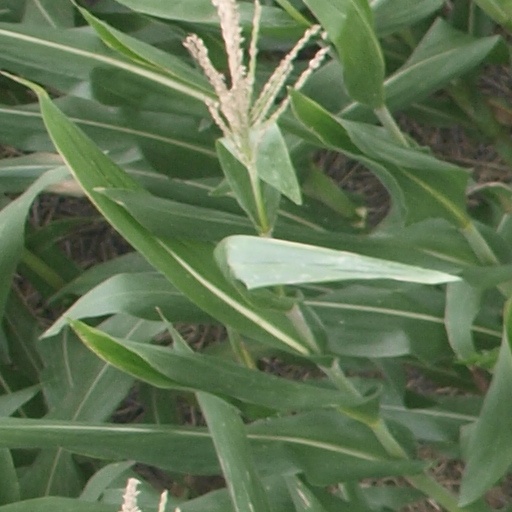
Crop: maize; corn